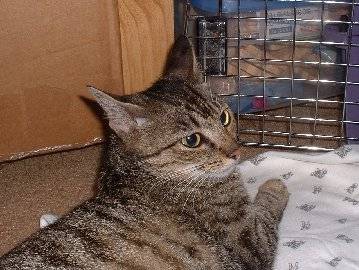
Label: cat